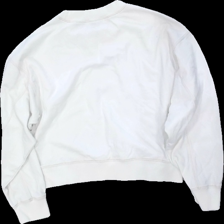
View: back
Type: Sweater
Category: Ladies
Brand: Gina Tricot
Colors: White
Material: 100% cott
Cut: Cropped, C-collar
Size: XS
Season: All
Price range: <50
Recommended usage: Reuse